Ludwig Schongauer

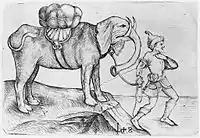
"Elephant" by Ludwig Schongauer, Vienna Museum

Ludwig Schongauer (c. 1440–1494) was a German painter and engraver.